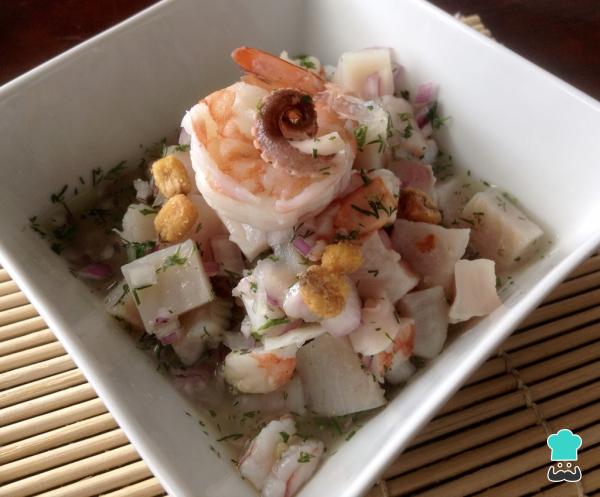
Sirve el ceviche de pescado, pulpo y camarón espolvoreando el maíz tostado por encima. También puedes colocar un langostino o camarón entero en cada plato a modo de decoración.Si te ha gustado esta receta de aperitivo y quieres conocer otras variantes, no te pierdas el ceviche de surimi y el ceviche de lentejas, ¡te sorprenderán! Recuerda que puedes compartir las fotos del resultado final de tu receta con nosotros y escribirnos si tienes algún comentario o inquietud. ¡Disfruta!